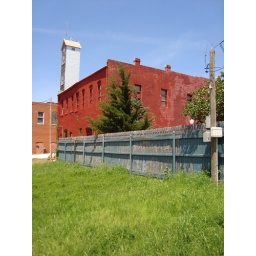
300 blk west / standing in alleyway facing NE looking at fence on westside of Memorial Park